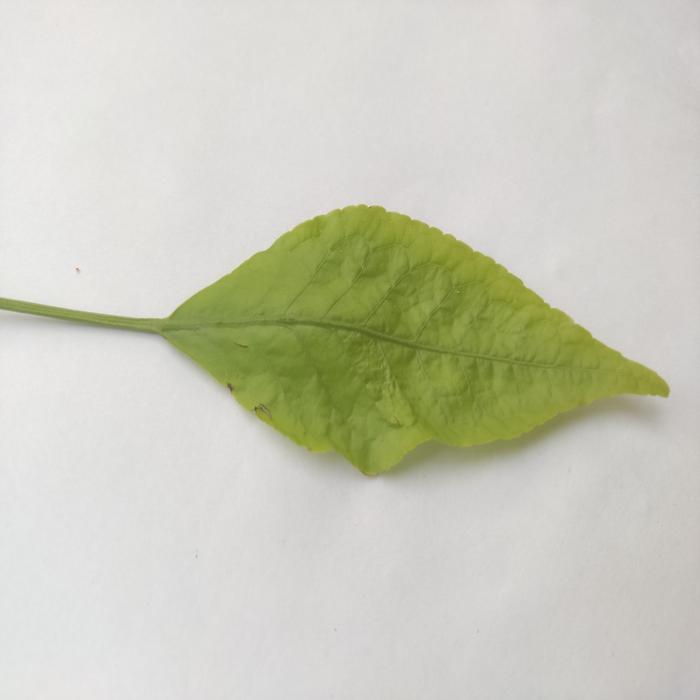
Crop: Aegle Marmelos
Leaf condition: Cercospora_Leaf